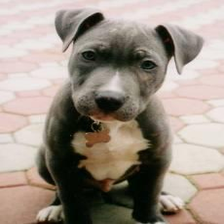
Species: dog
Breed: american pit bull terrier